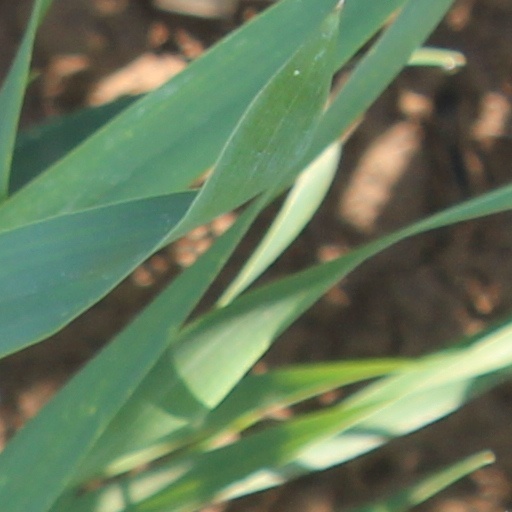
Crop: wheat